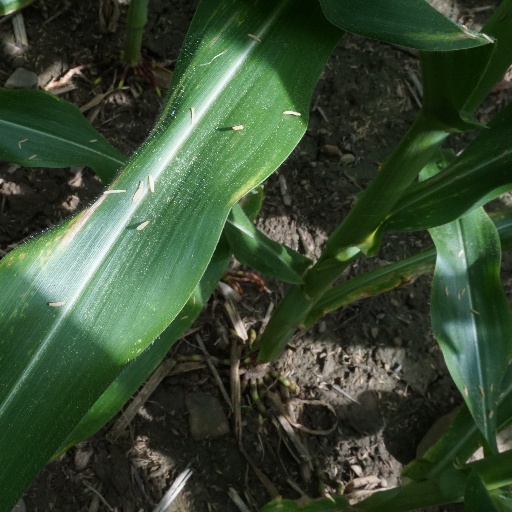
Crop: maize; corn